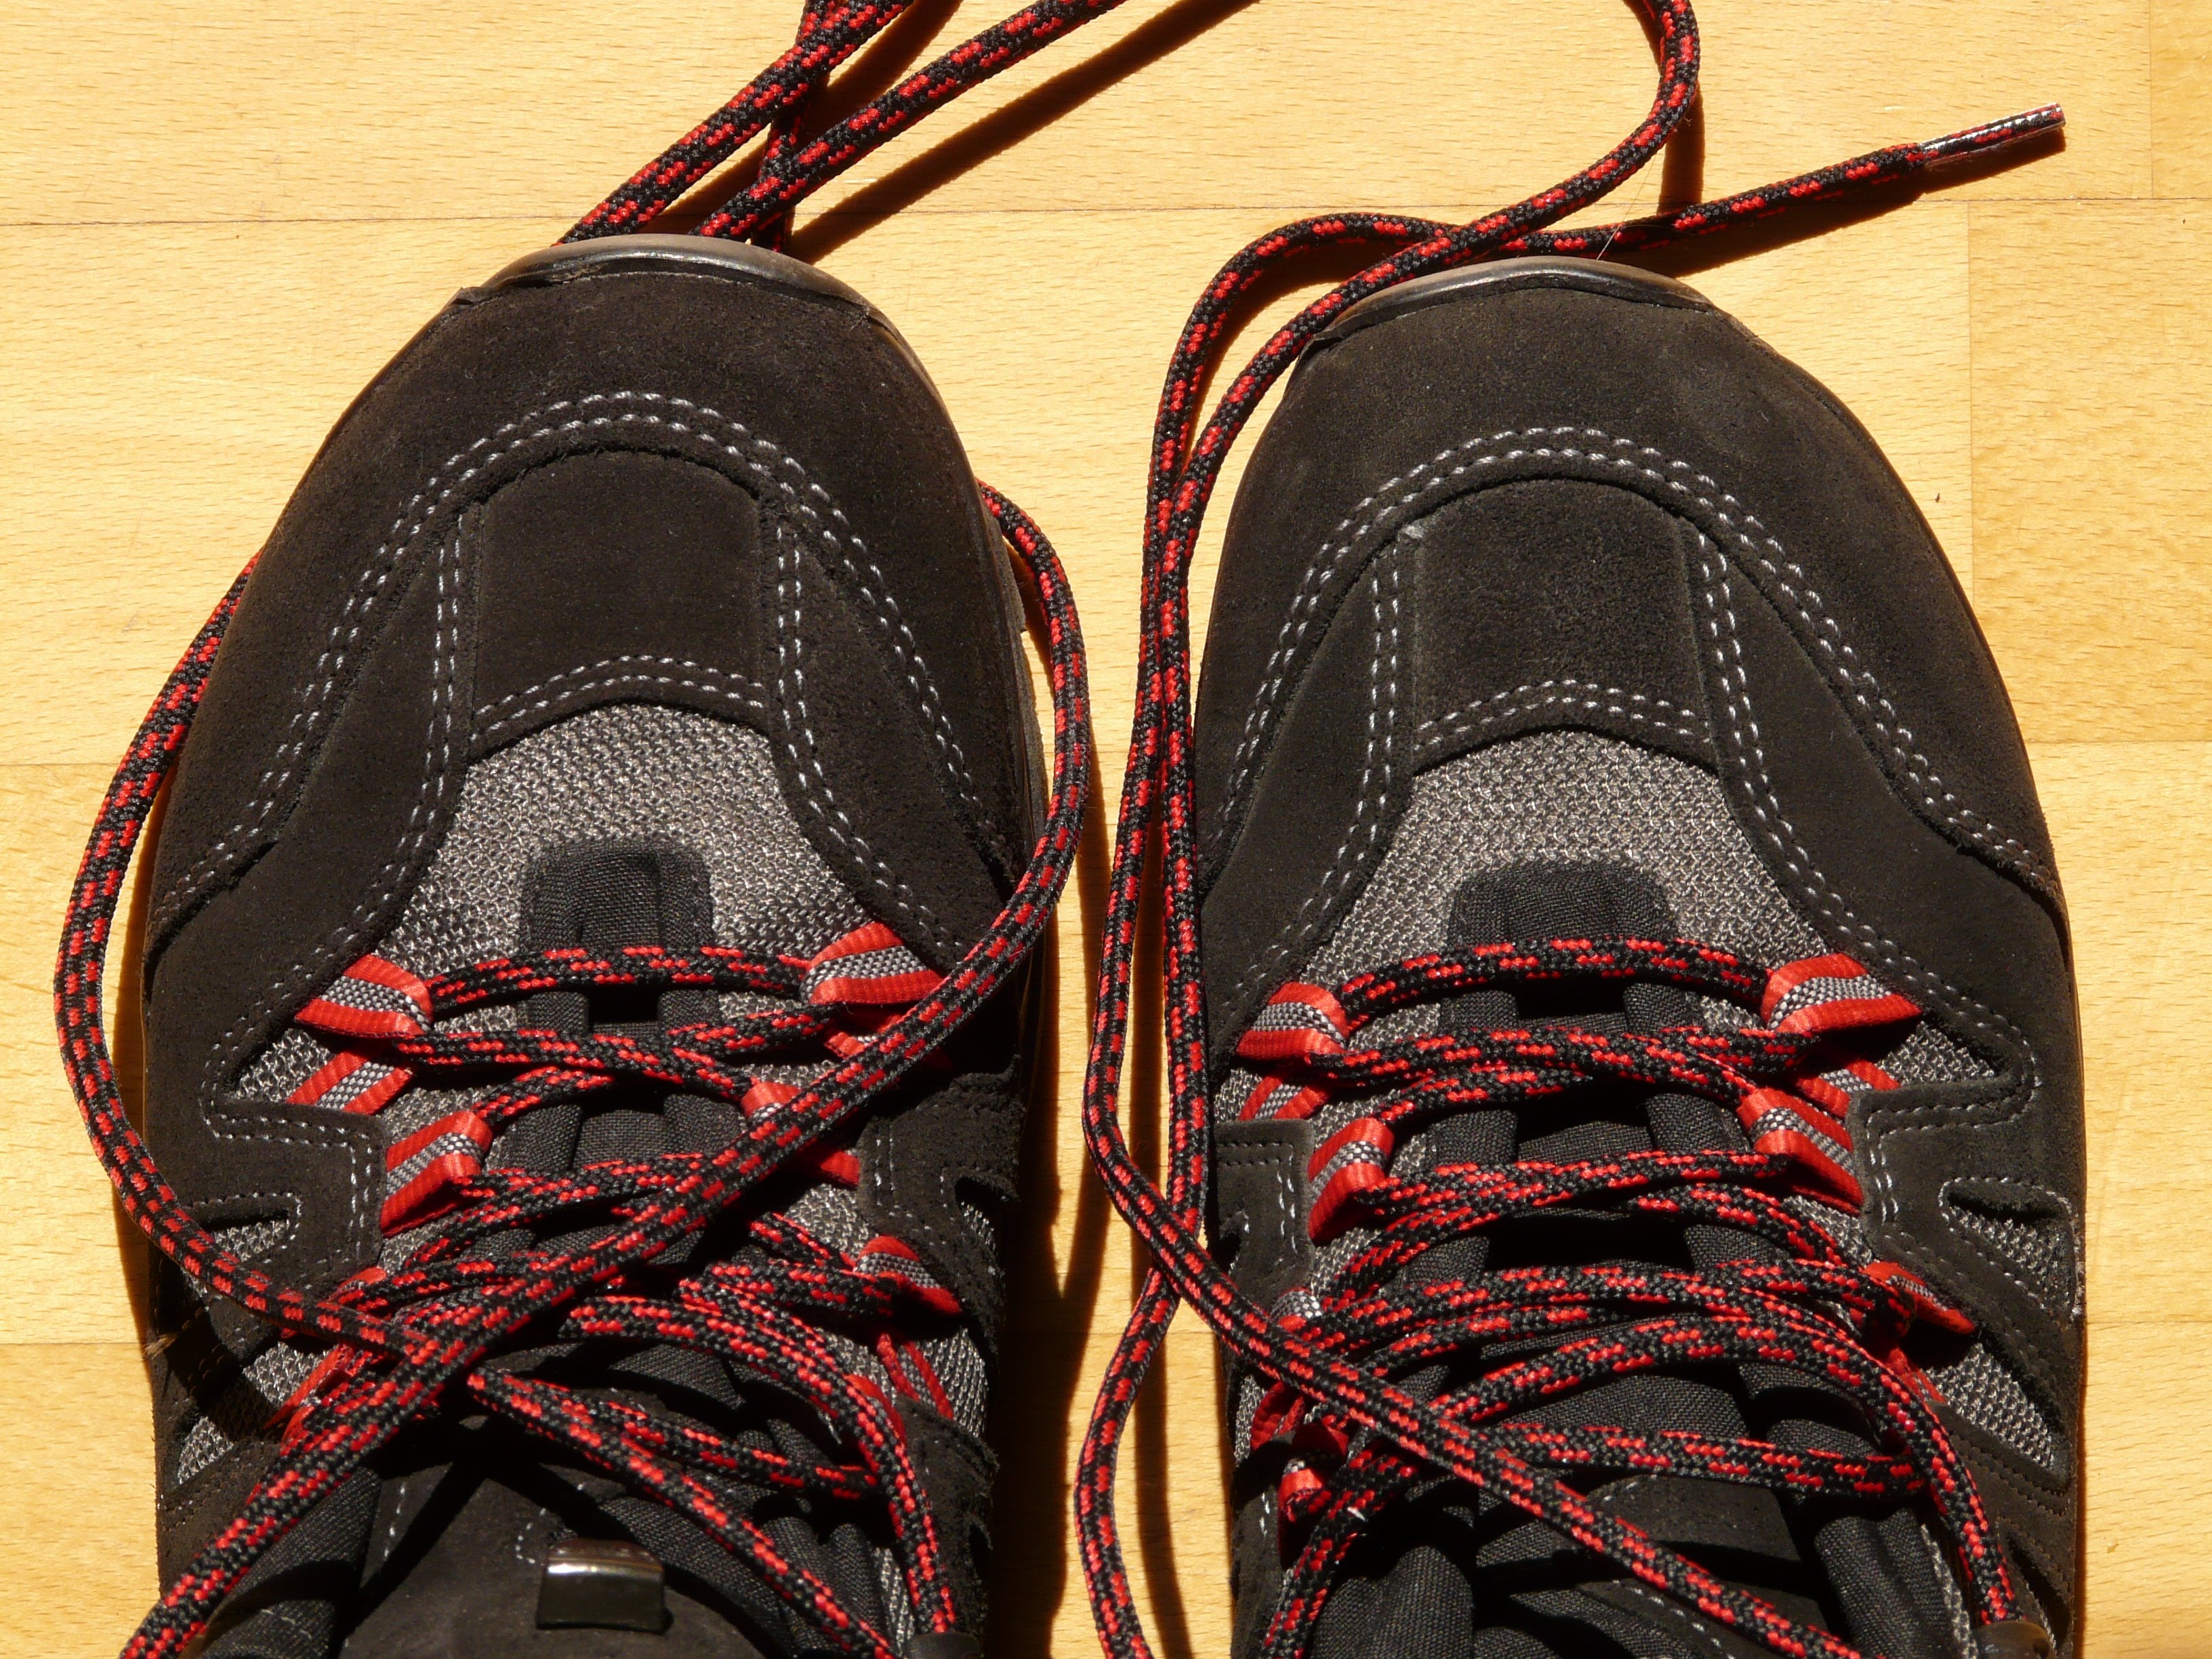
shoe, hiking, leather, black, shoelace, shoe lace, hiking shoes, sneakers, shoelaces, footwear, mountaineering shoes, tie shoes, outdoor shoe